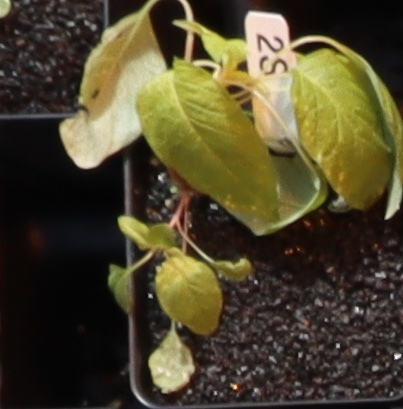
Label: Palmer Amaranth